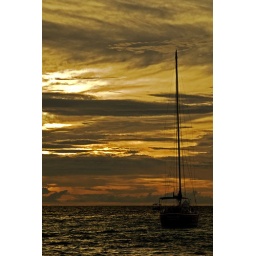
A single sailboat sits against a golden Aruba sunset